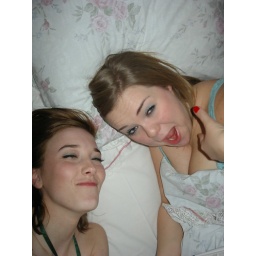
After a sweet girls night out we crawl up in bed for uor much needed beautysleep.